Koffler Student Centre

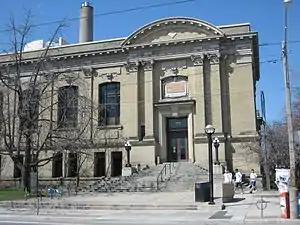
The Koffler Student Centre

The Koffler Student Centre is the main student centre at the University of Toronto's St. George campus, located at 214 College Street. The centre houses a number of different student services, including the main campus bookstore, career centre, and health clinic. The ornate building is located at the northwest corner of St. George and College Street streets in a building that was formerly the home of the Toronto Reference Library.